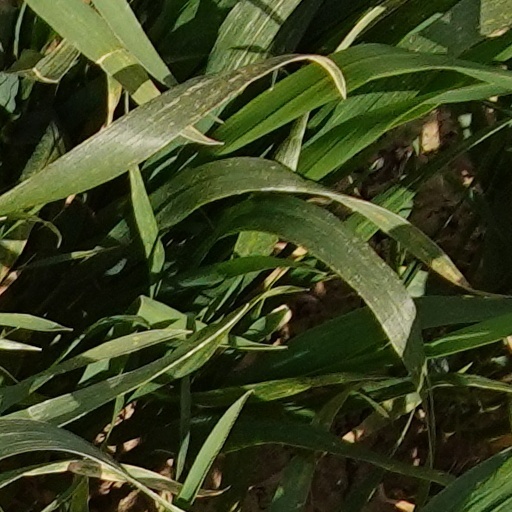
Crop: wheat